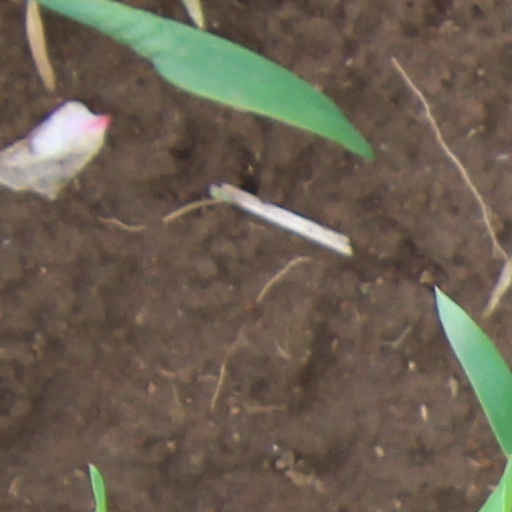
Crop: wheat